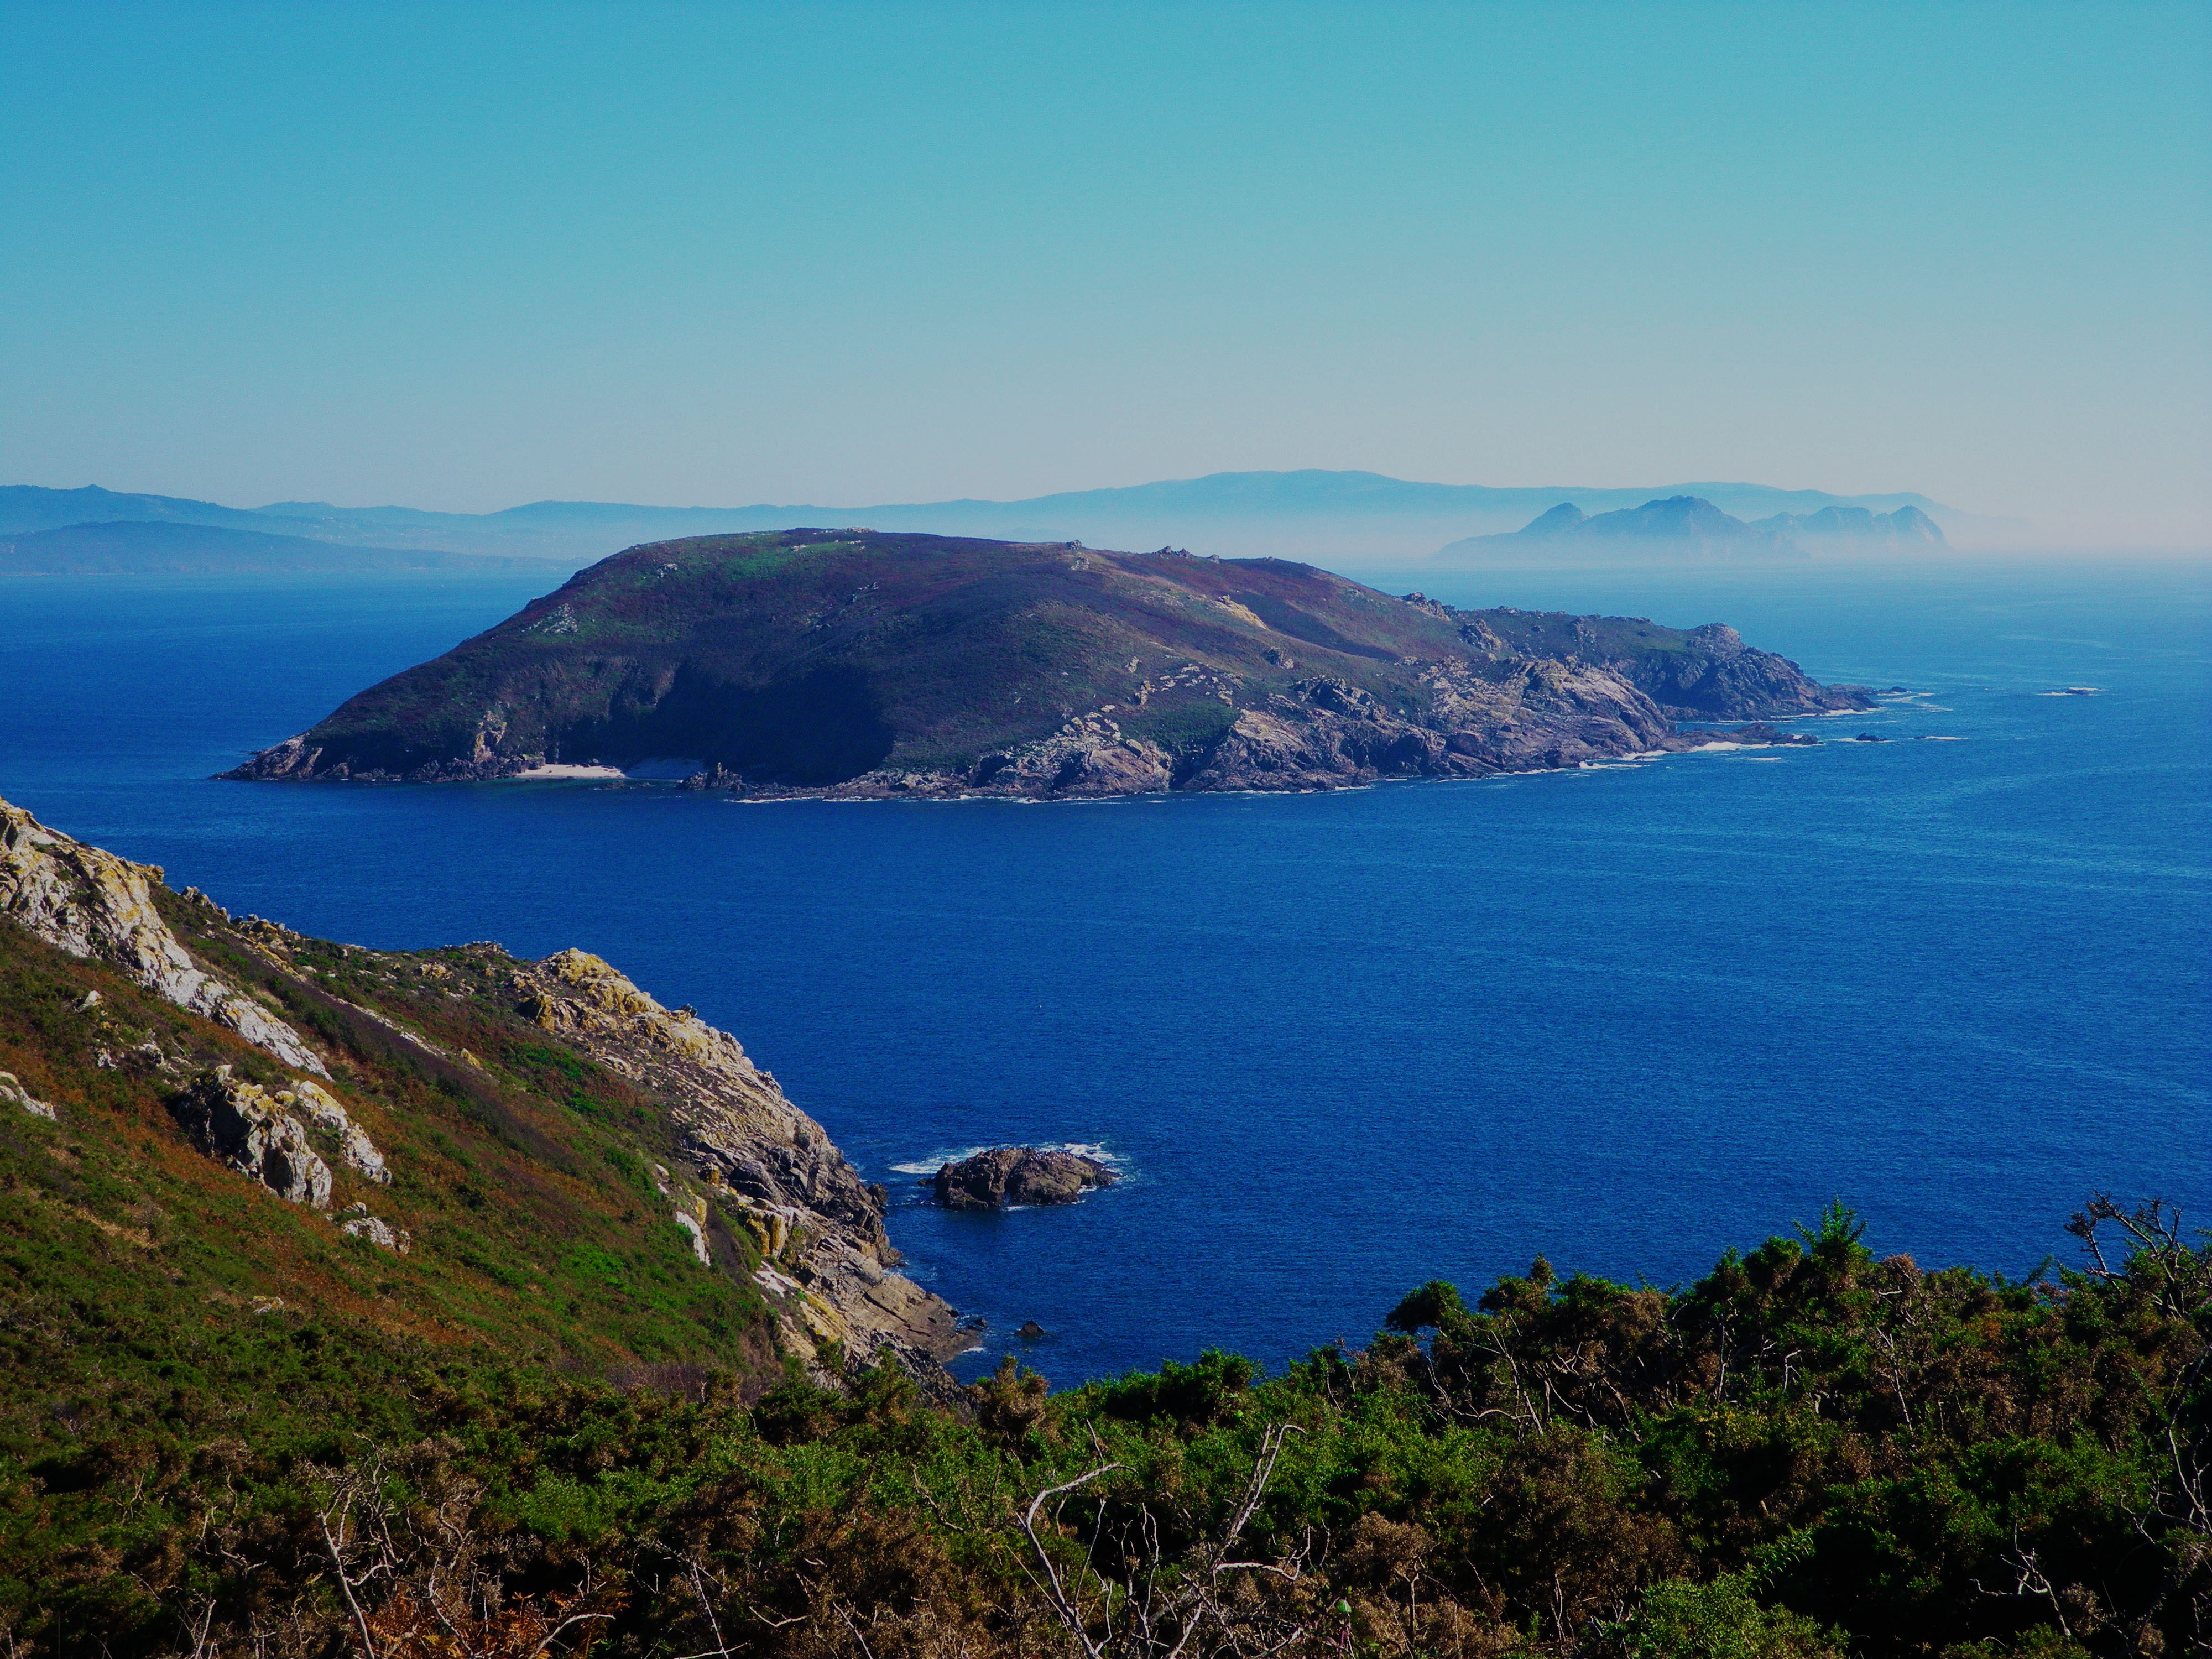
landscape, sea, coast, nature, ocean, horizon, mountain, lake, cliff, cove, bay, island, fjord, highland, terrain, body of water, landscapes, galicia, costa, fell, views, loch, crater lake, cape, islet, landform, geographical feature